Siba Giba

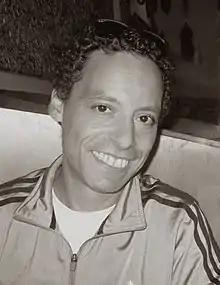
Siba Giba in L.A. (2018)

Siba Giba (or SBG) is a French-American record producer, rapper, composer, curator, journalist and hip hop historian who lives in Brooklyn. He is a member of the hip hop group Get Open. He is the founder of Overtime Records and is also the co-founder and artistic director of the Hip Hop Loves Foundation.